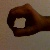
The image shows a hand gesture representing the number 0 in Indian Sign Language.